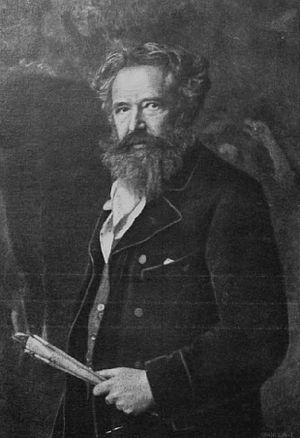
Árpád Feszty est un peintre hongrois.